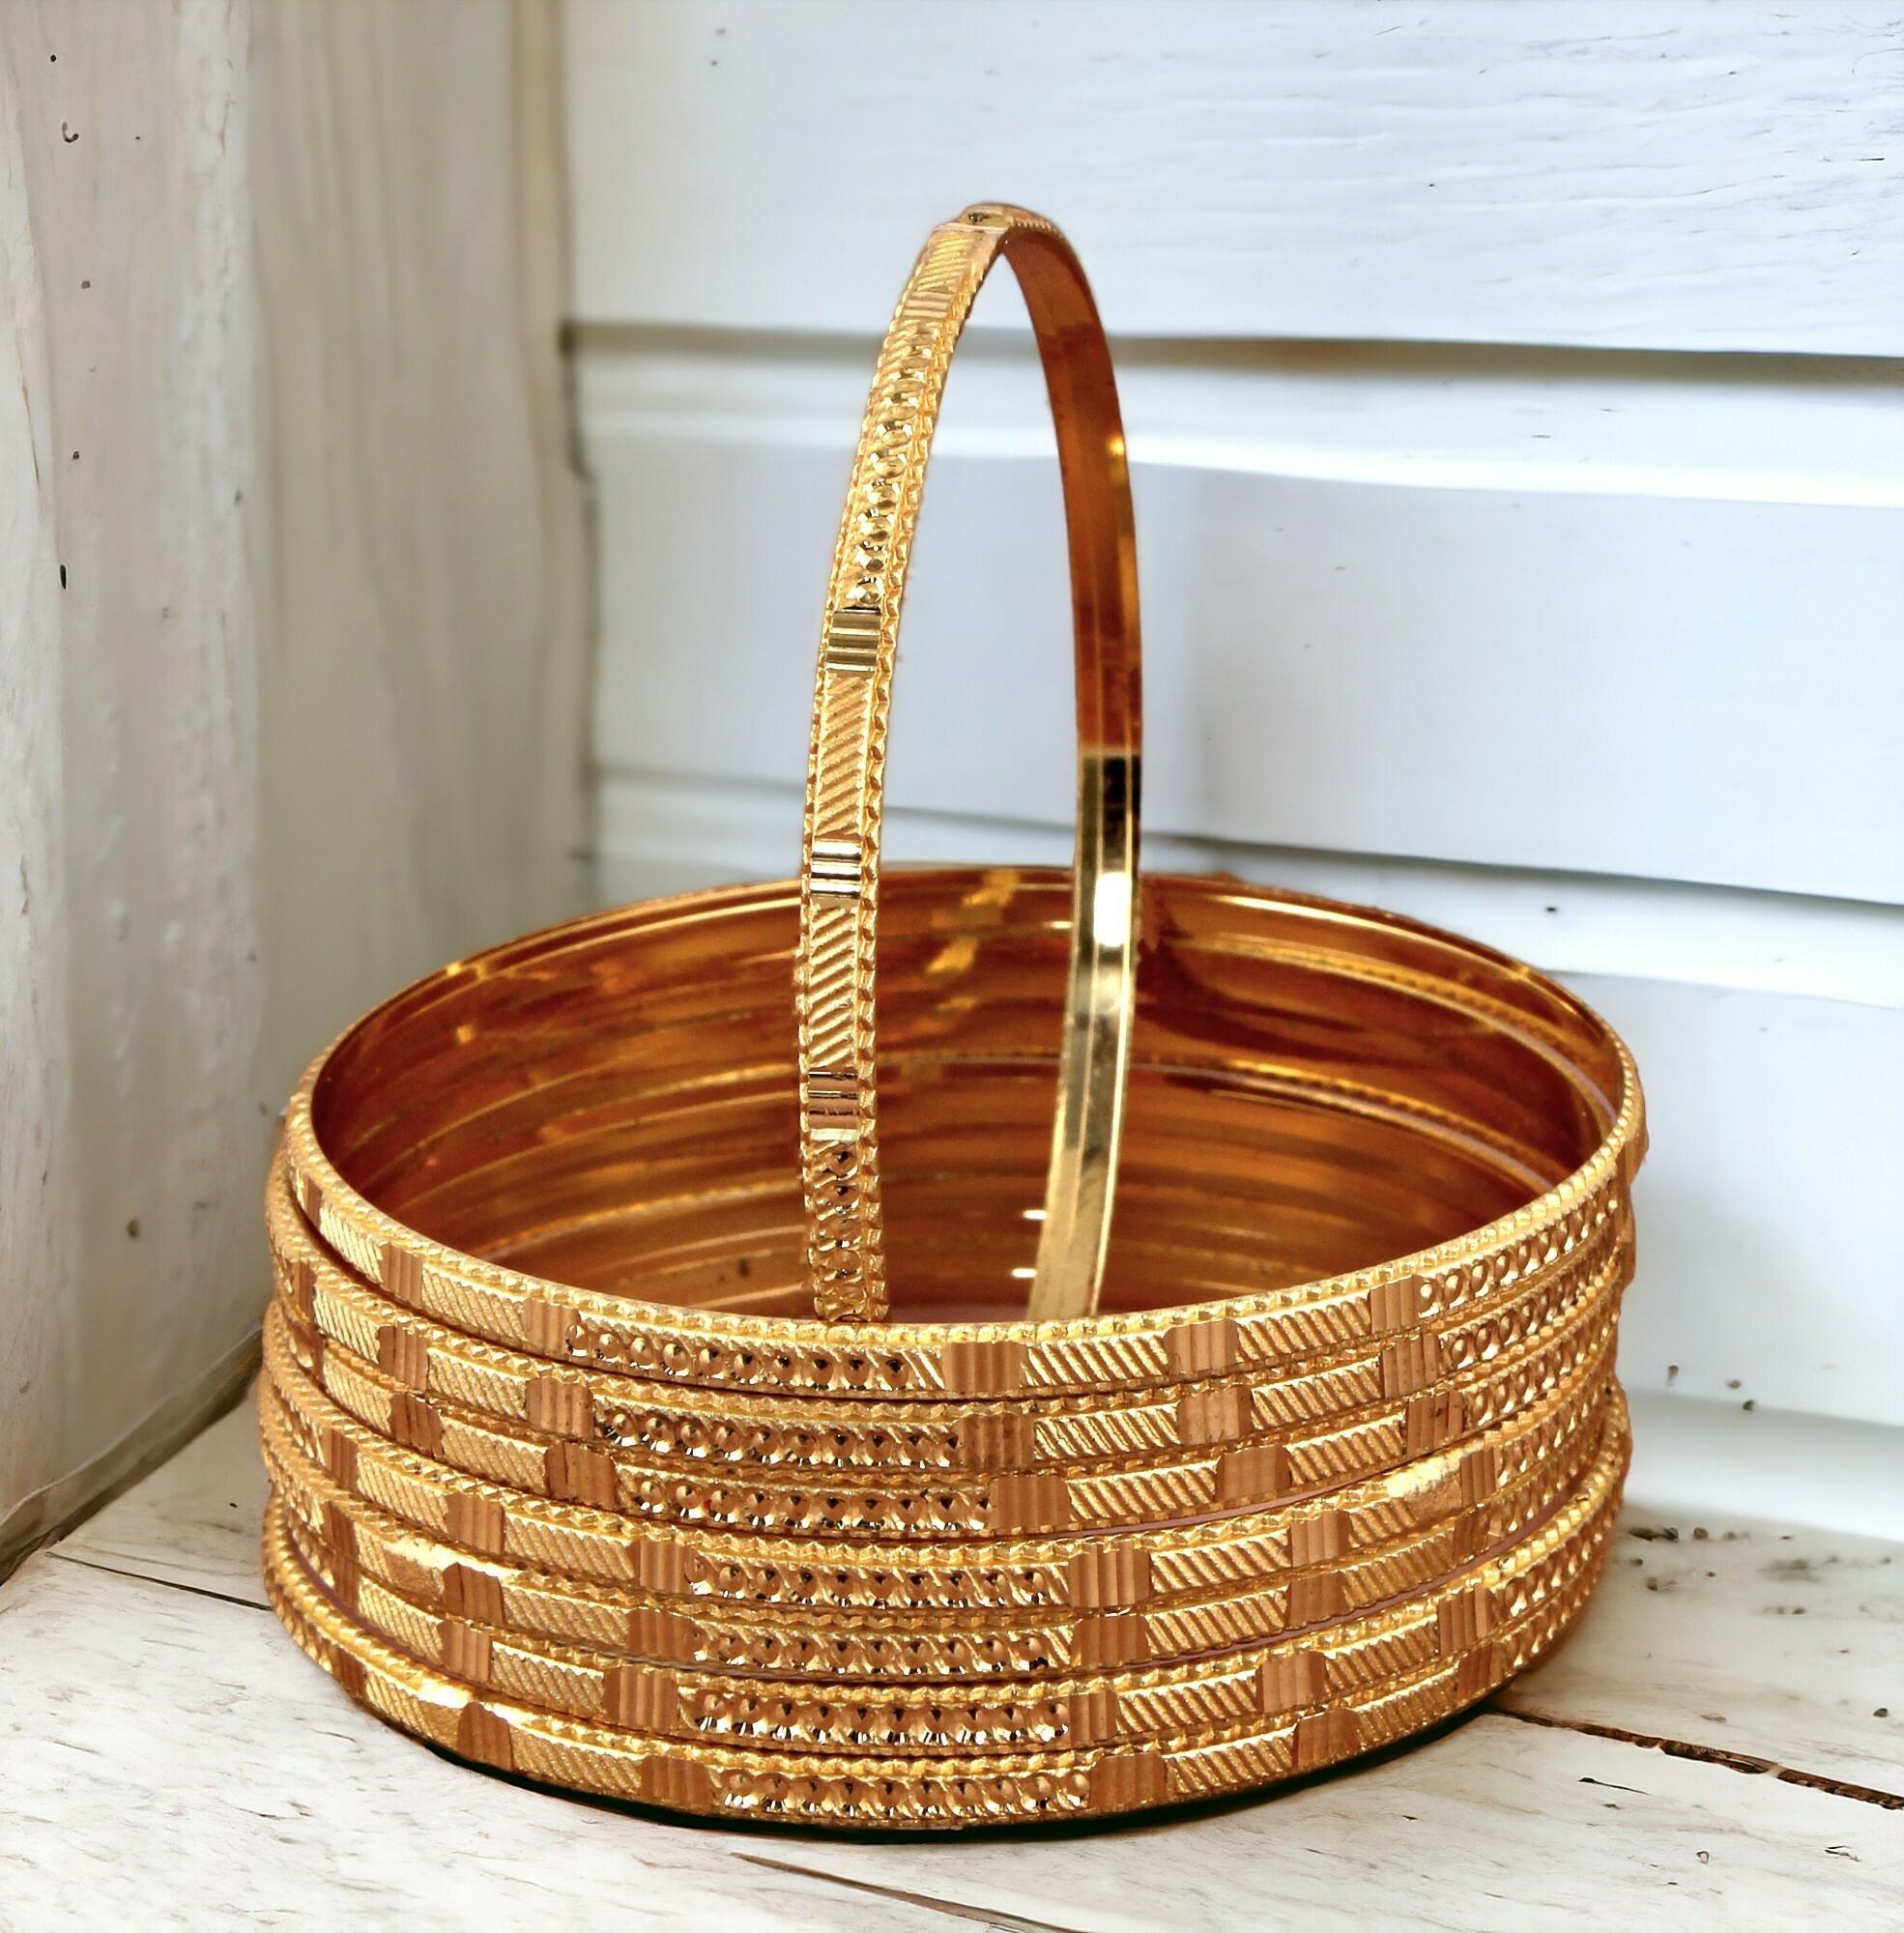
LUCKY JEWELLERY Gold Plated Designer Golden Color Traditional Ethnic 8 Pcs. Bangles Set for Women (228-J1BG-806B-8-28)
Type: Bangles
Brand: LUCKY JEWELLERY
Price: Rs. 348
This pair of Bangles will make you Stunning and Graceful look. Adorn it with your favourite formal attire to enhance your overall looks. This Bangles set is studded with finest quality of coloured that gives render amazing look.Disclaimer:The color of the image and product may slightly differ depending upon the screen resolution.
Features: bangles set,Bangle Set,plastic bangles
Included: 8